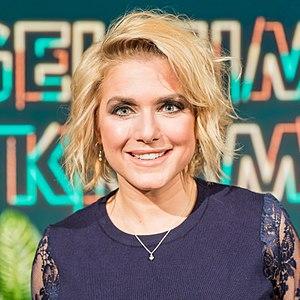
Jeanette Biedermann est une chanteuse et une actrice de télévision allemande.